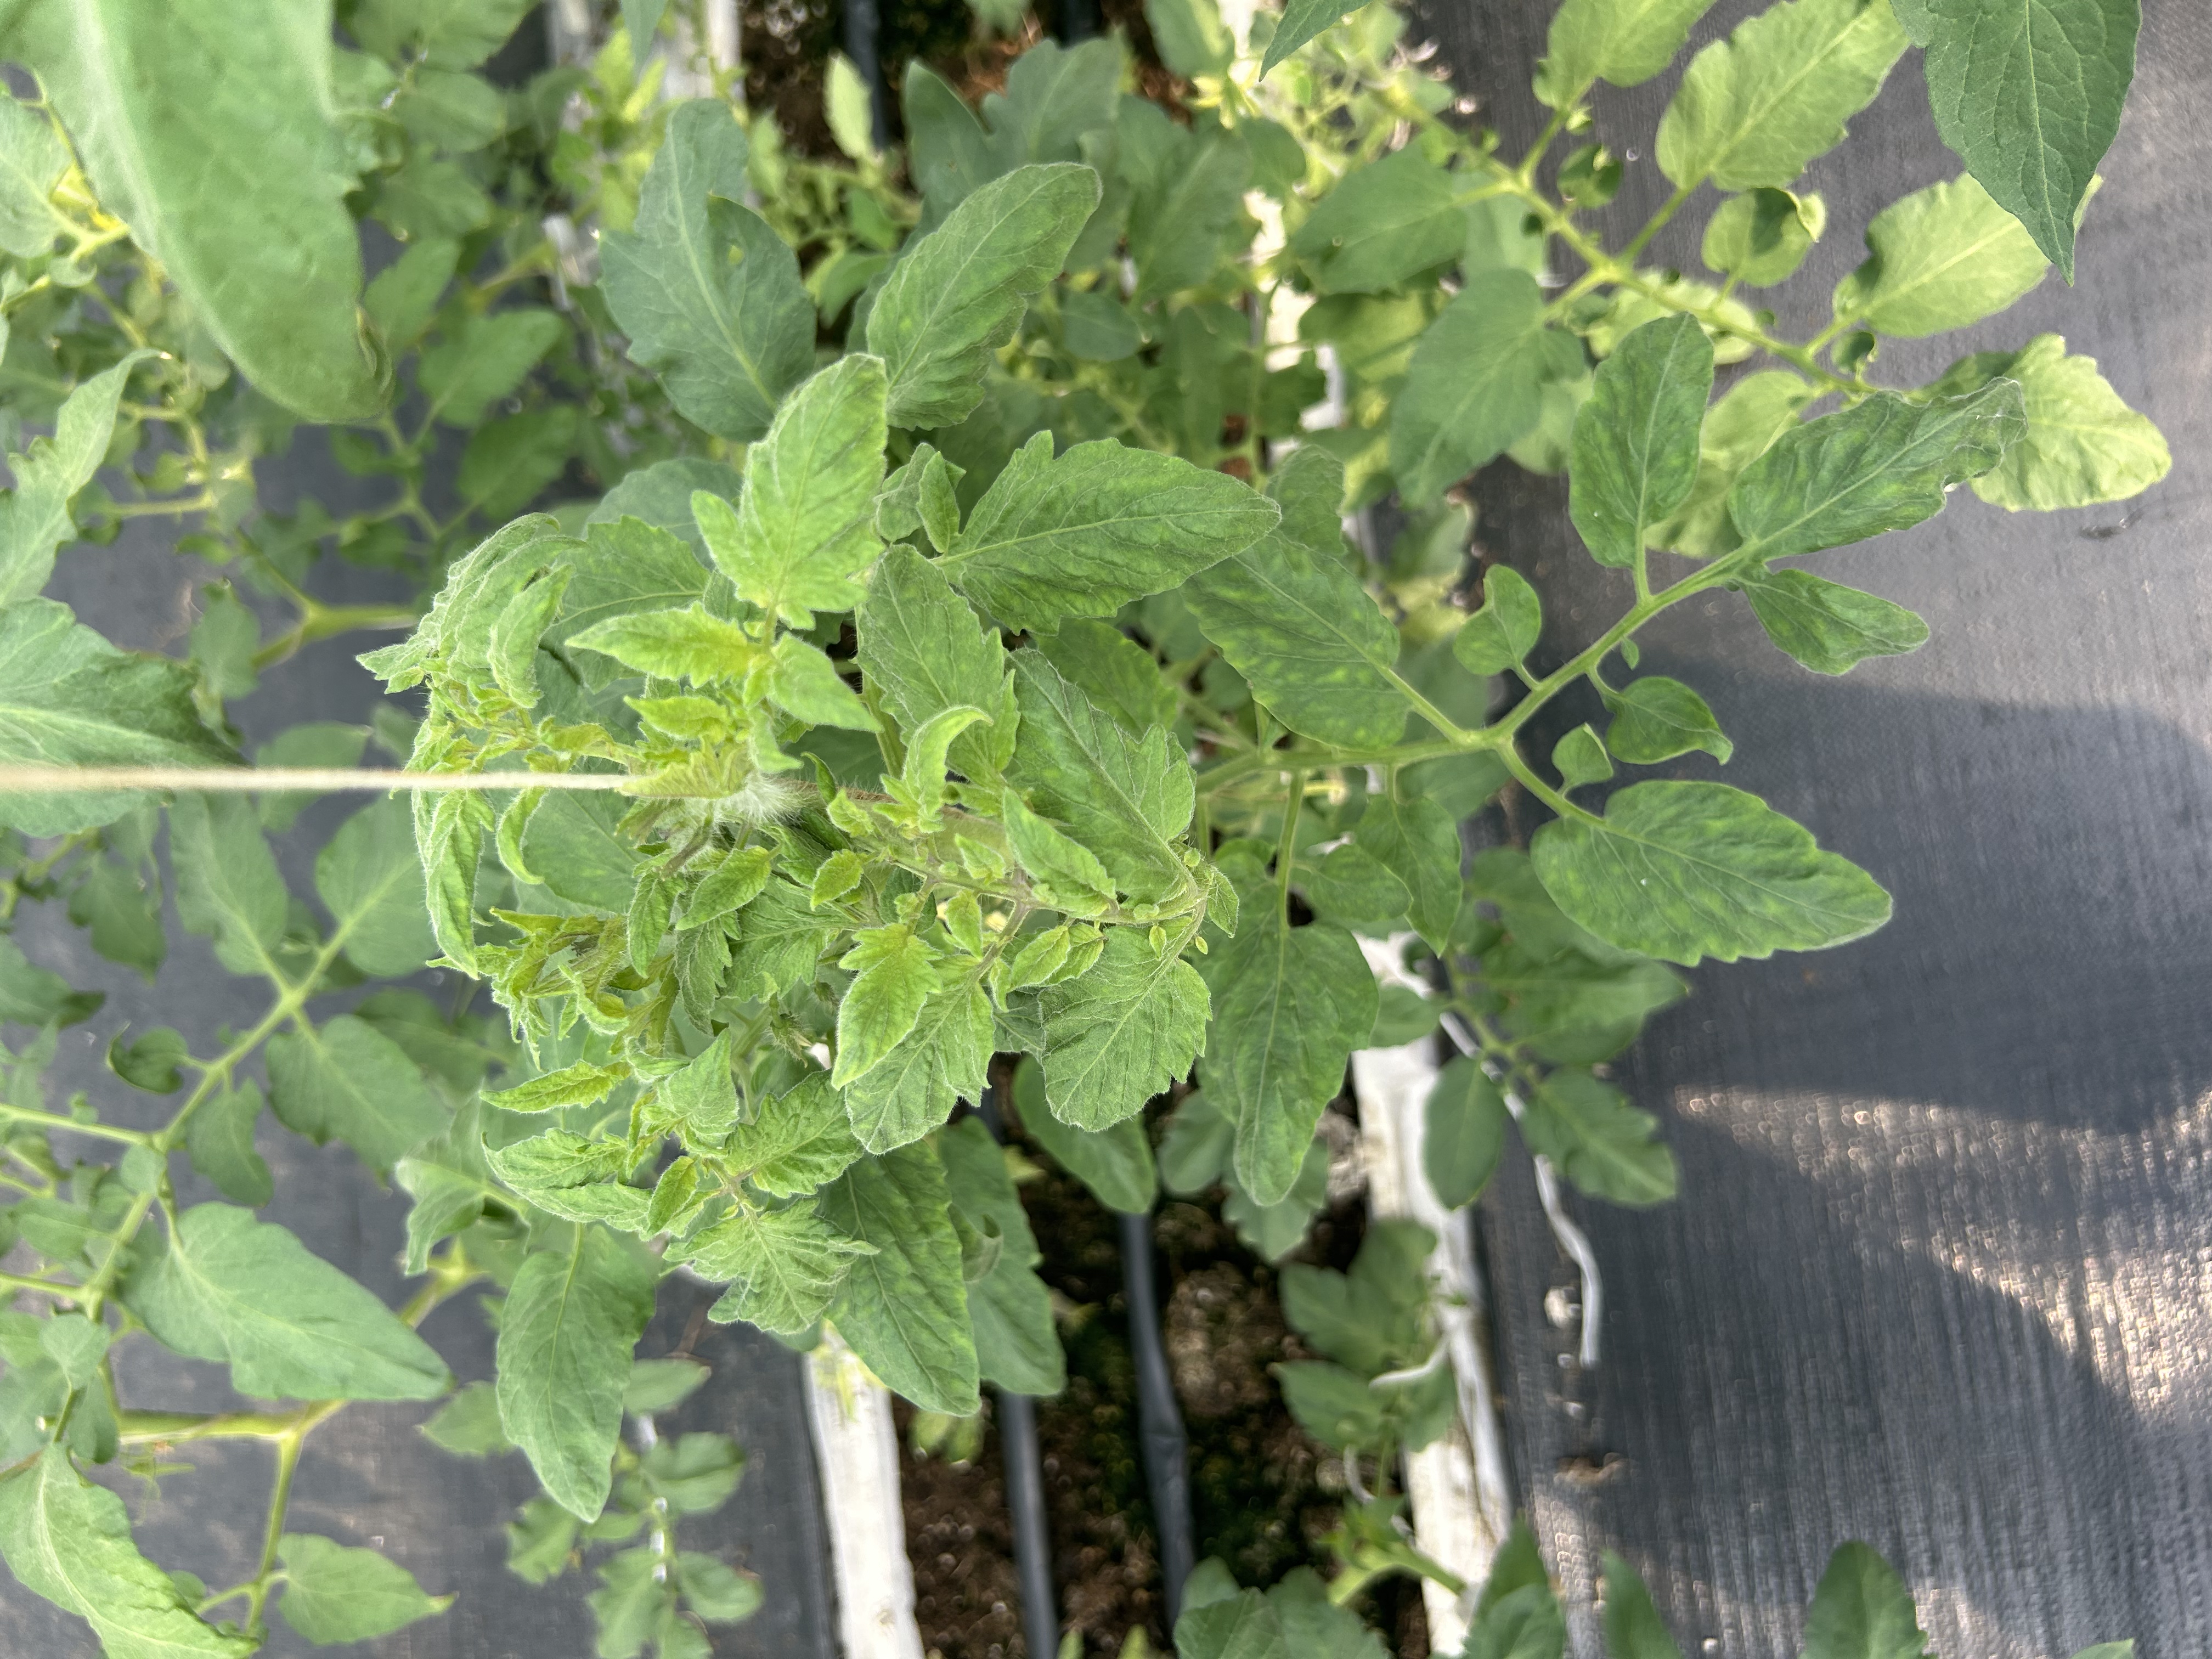
Disease: Viral